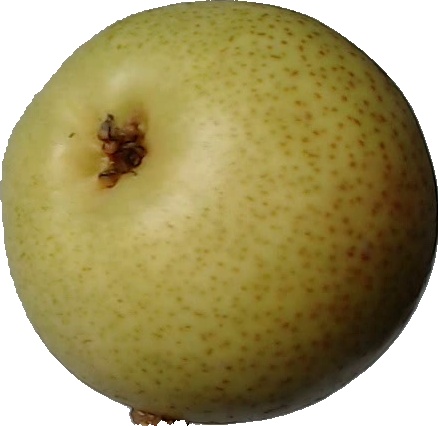
Label: pear_1